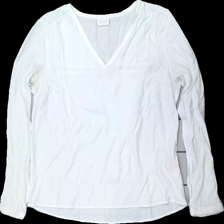
View: front
Type: Blouse
Category: Ladies
Brand: Not in the list
Brand text on label: vila
Colors: White
Material: 63% polyester 37% cotton
Cut: Regular
Size: L
Season: All
Stains: Major
Damage: fläck armhåla
Damage location: middle left
Damage 2 location: middle center
Price range: <50
Recommended usage: Export
Description: vit blus med fläckar i armhålan och nopprig